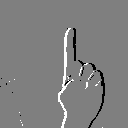
ASL letter: z